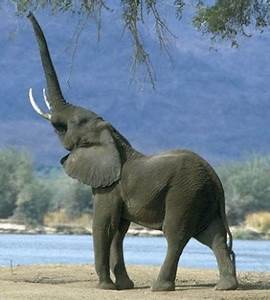
Label: elephant